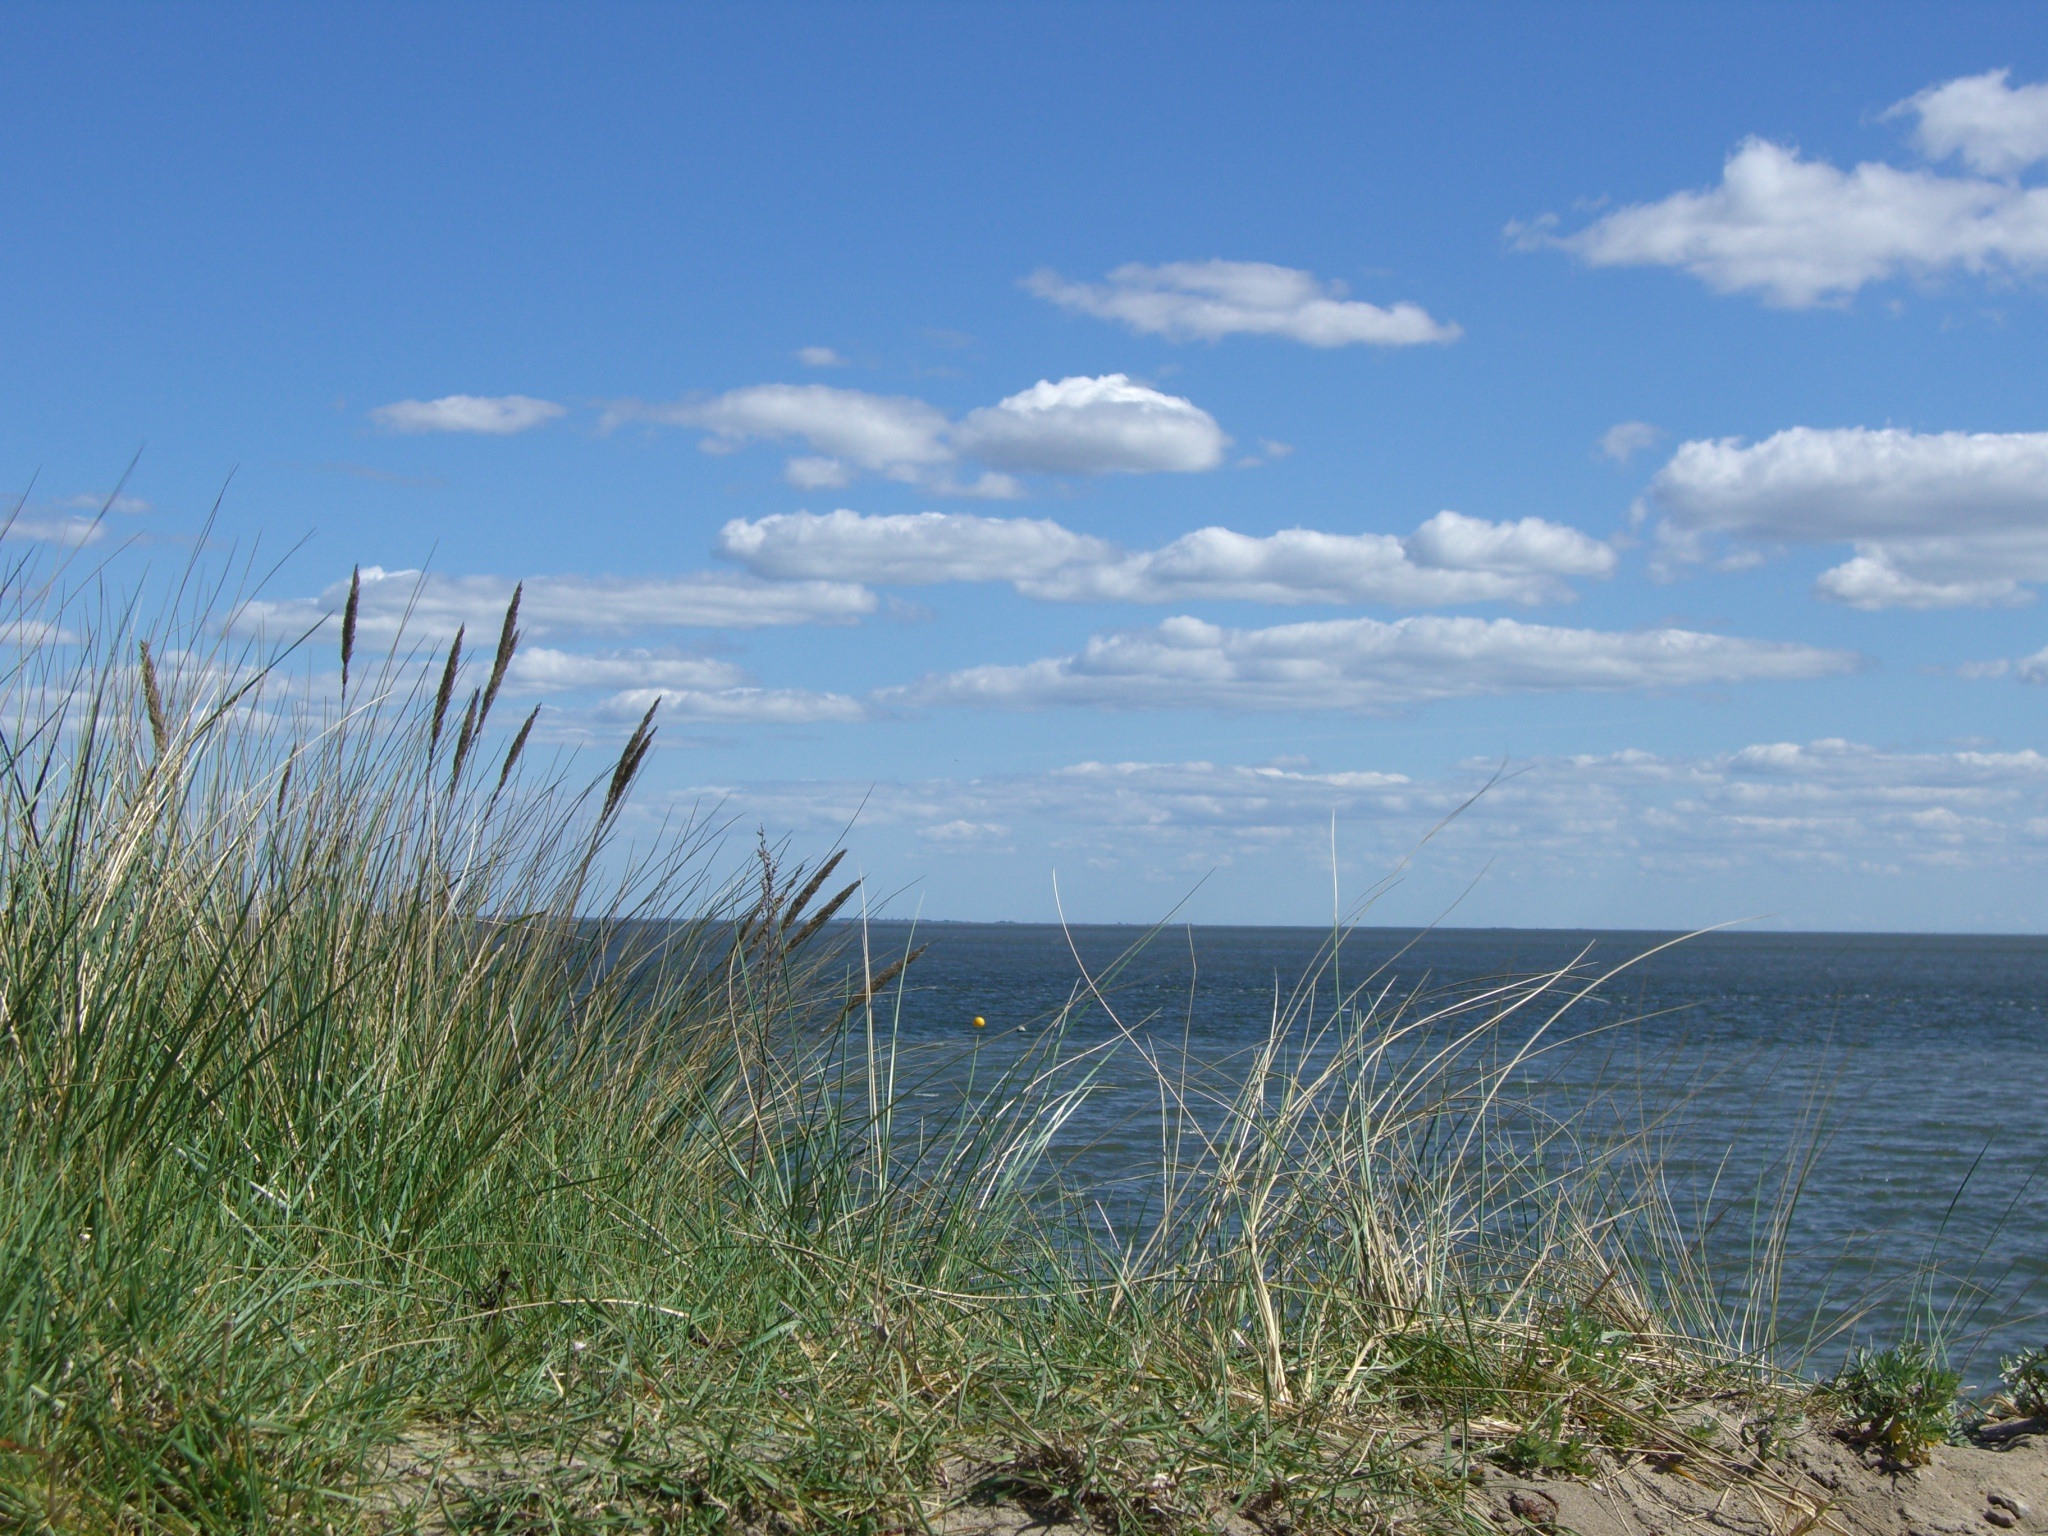
beach, sea, coast, grass, sand, ocean, horizon, marsh, cloud, sky, prairie, shore, wind, summer, bay, body of water, wetland, habitat, north sea, ecosystem, northern germany, landform, sylt, natural environment, grass family